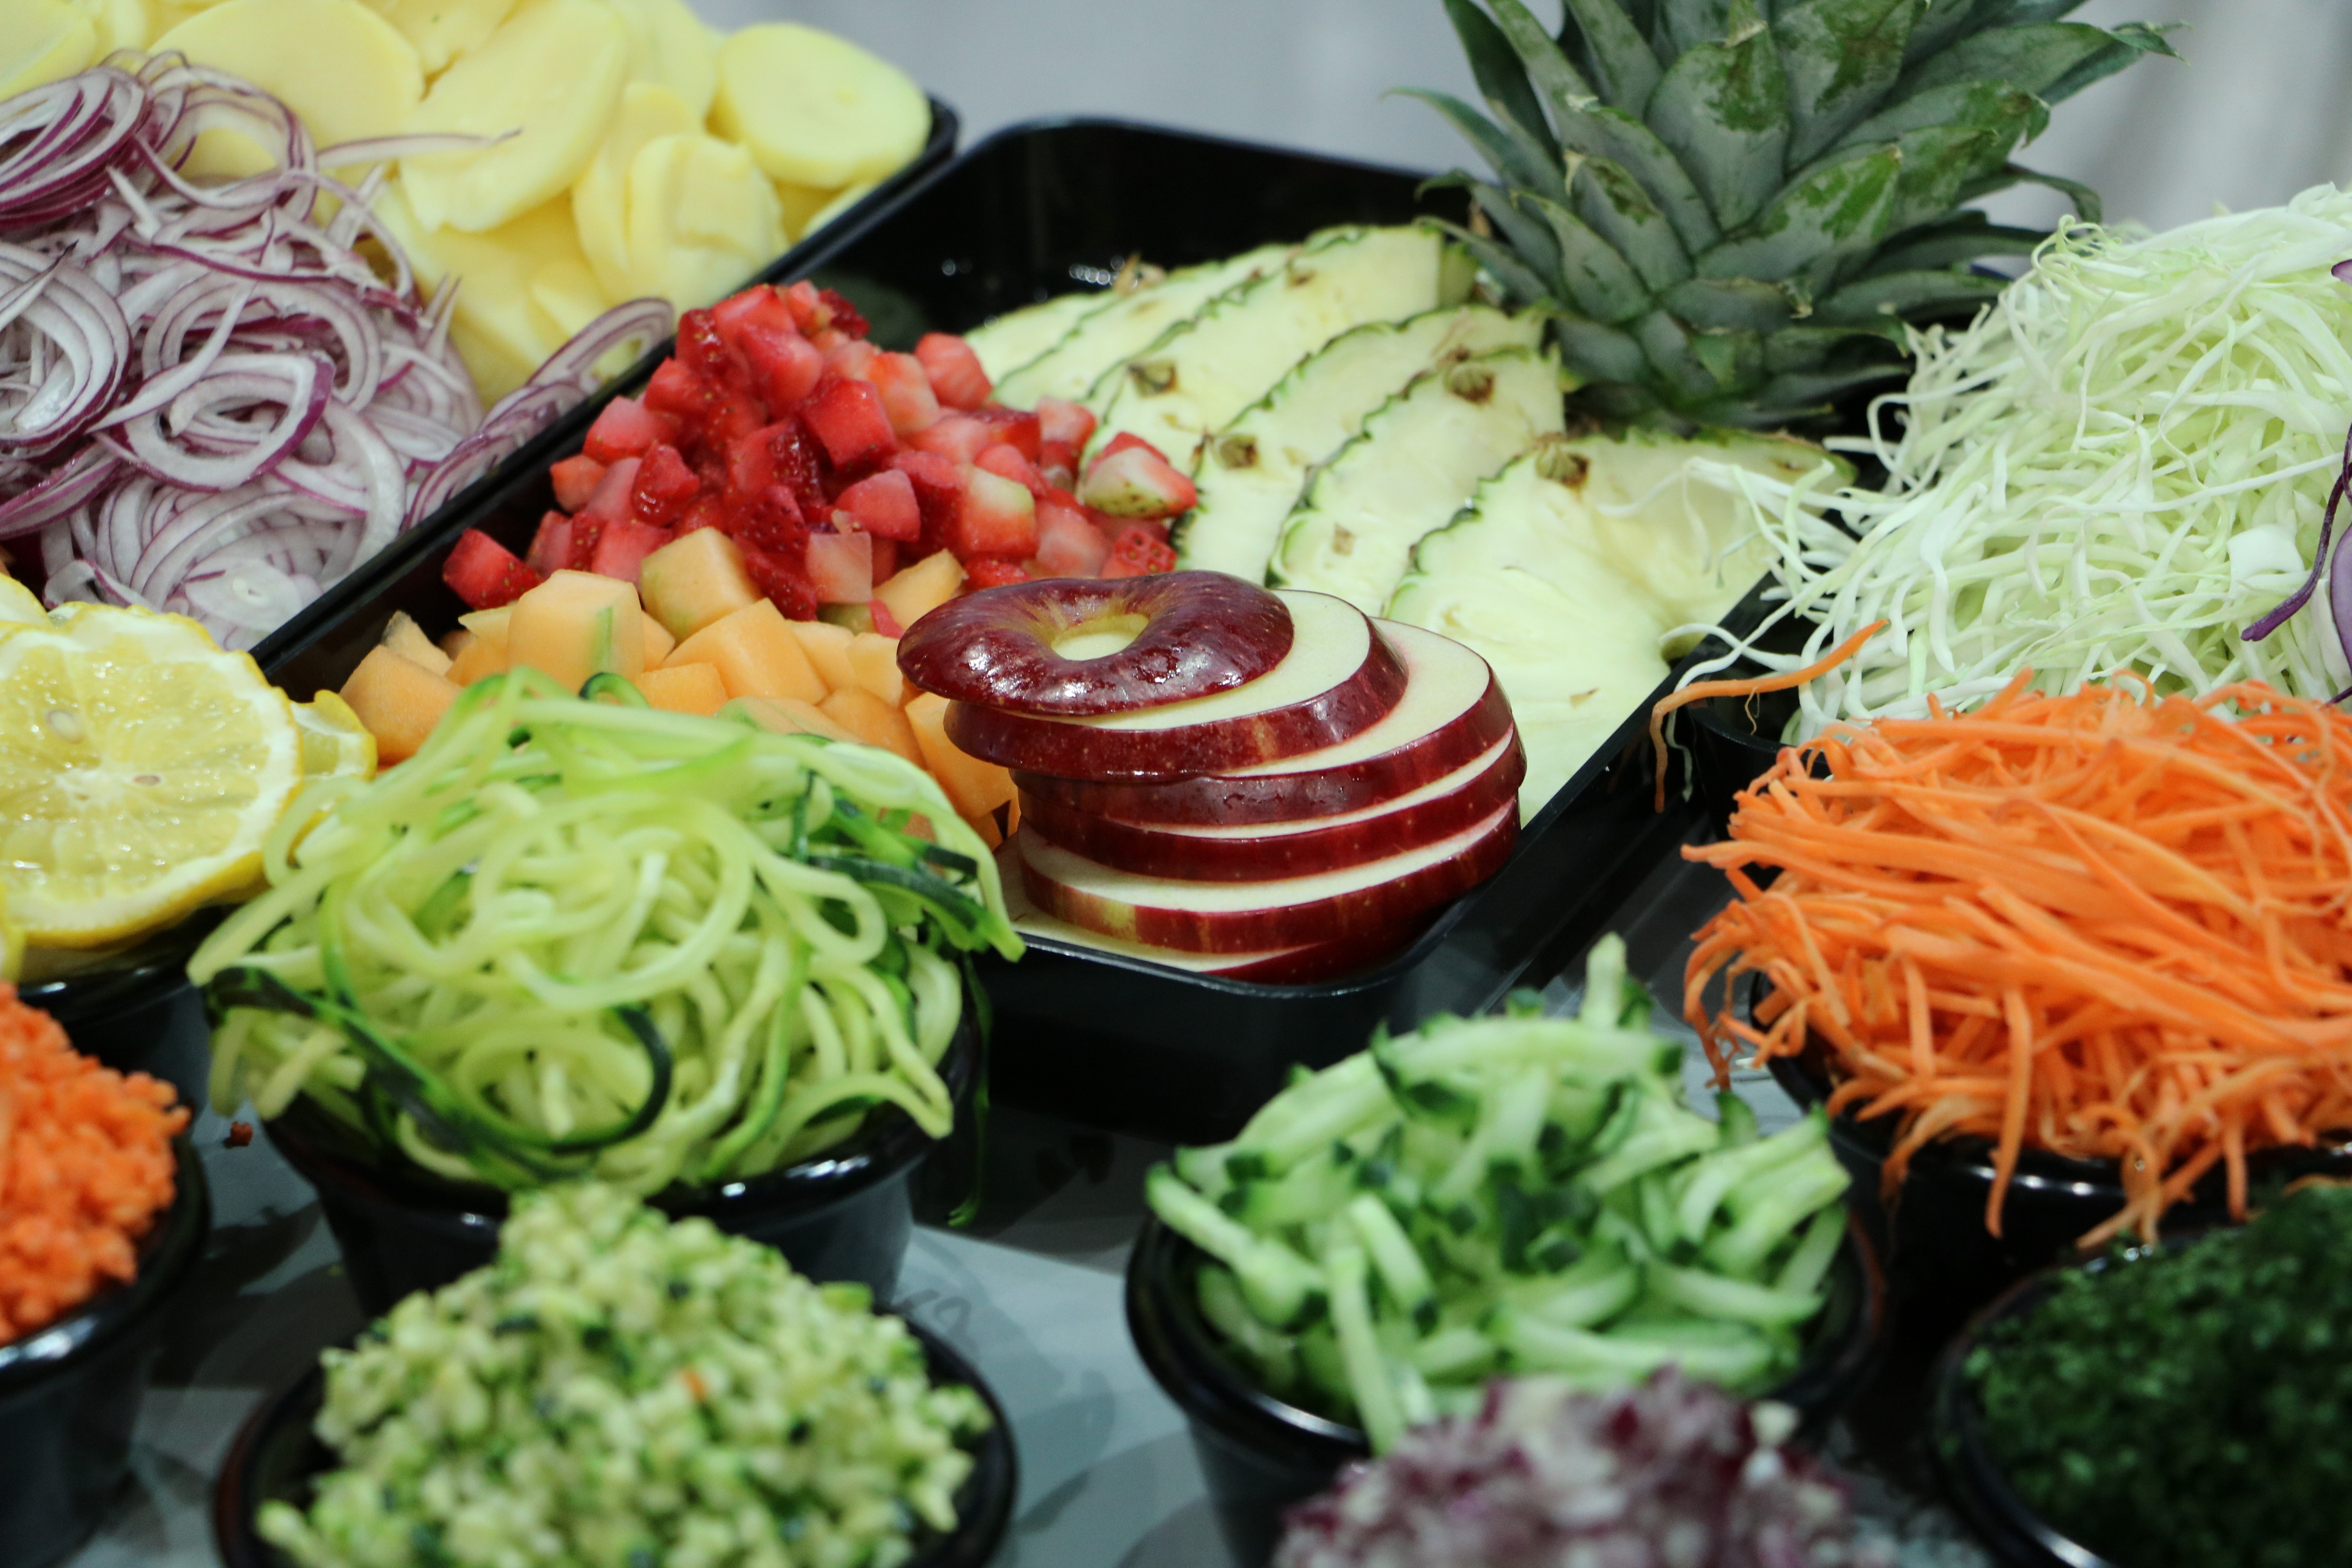
fruit, feed, dish, meal, food, salad, produce, kitchen, eat, lunch, cuisine, preparation, buffet, cook, asian food, vegetables, cucumber, fruits, vitamins, frisch, fruit stand, hors d oeuvre, vegetable onion, crudit s